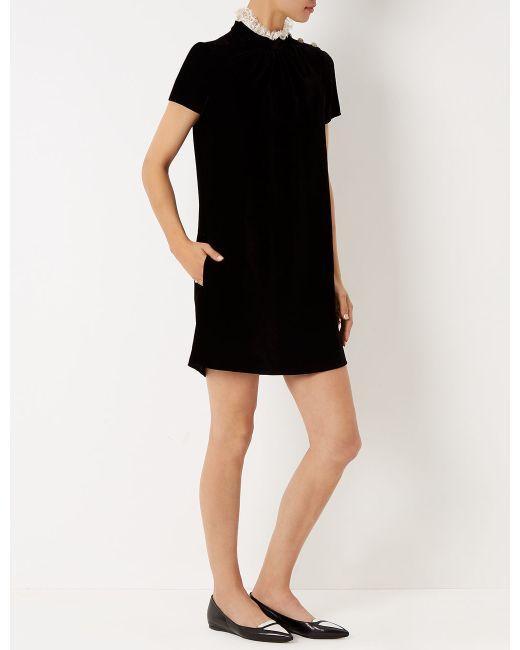
Schwarzes Midikleid mit Rundhalsausschnitt und halben Ärmeln für Damen